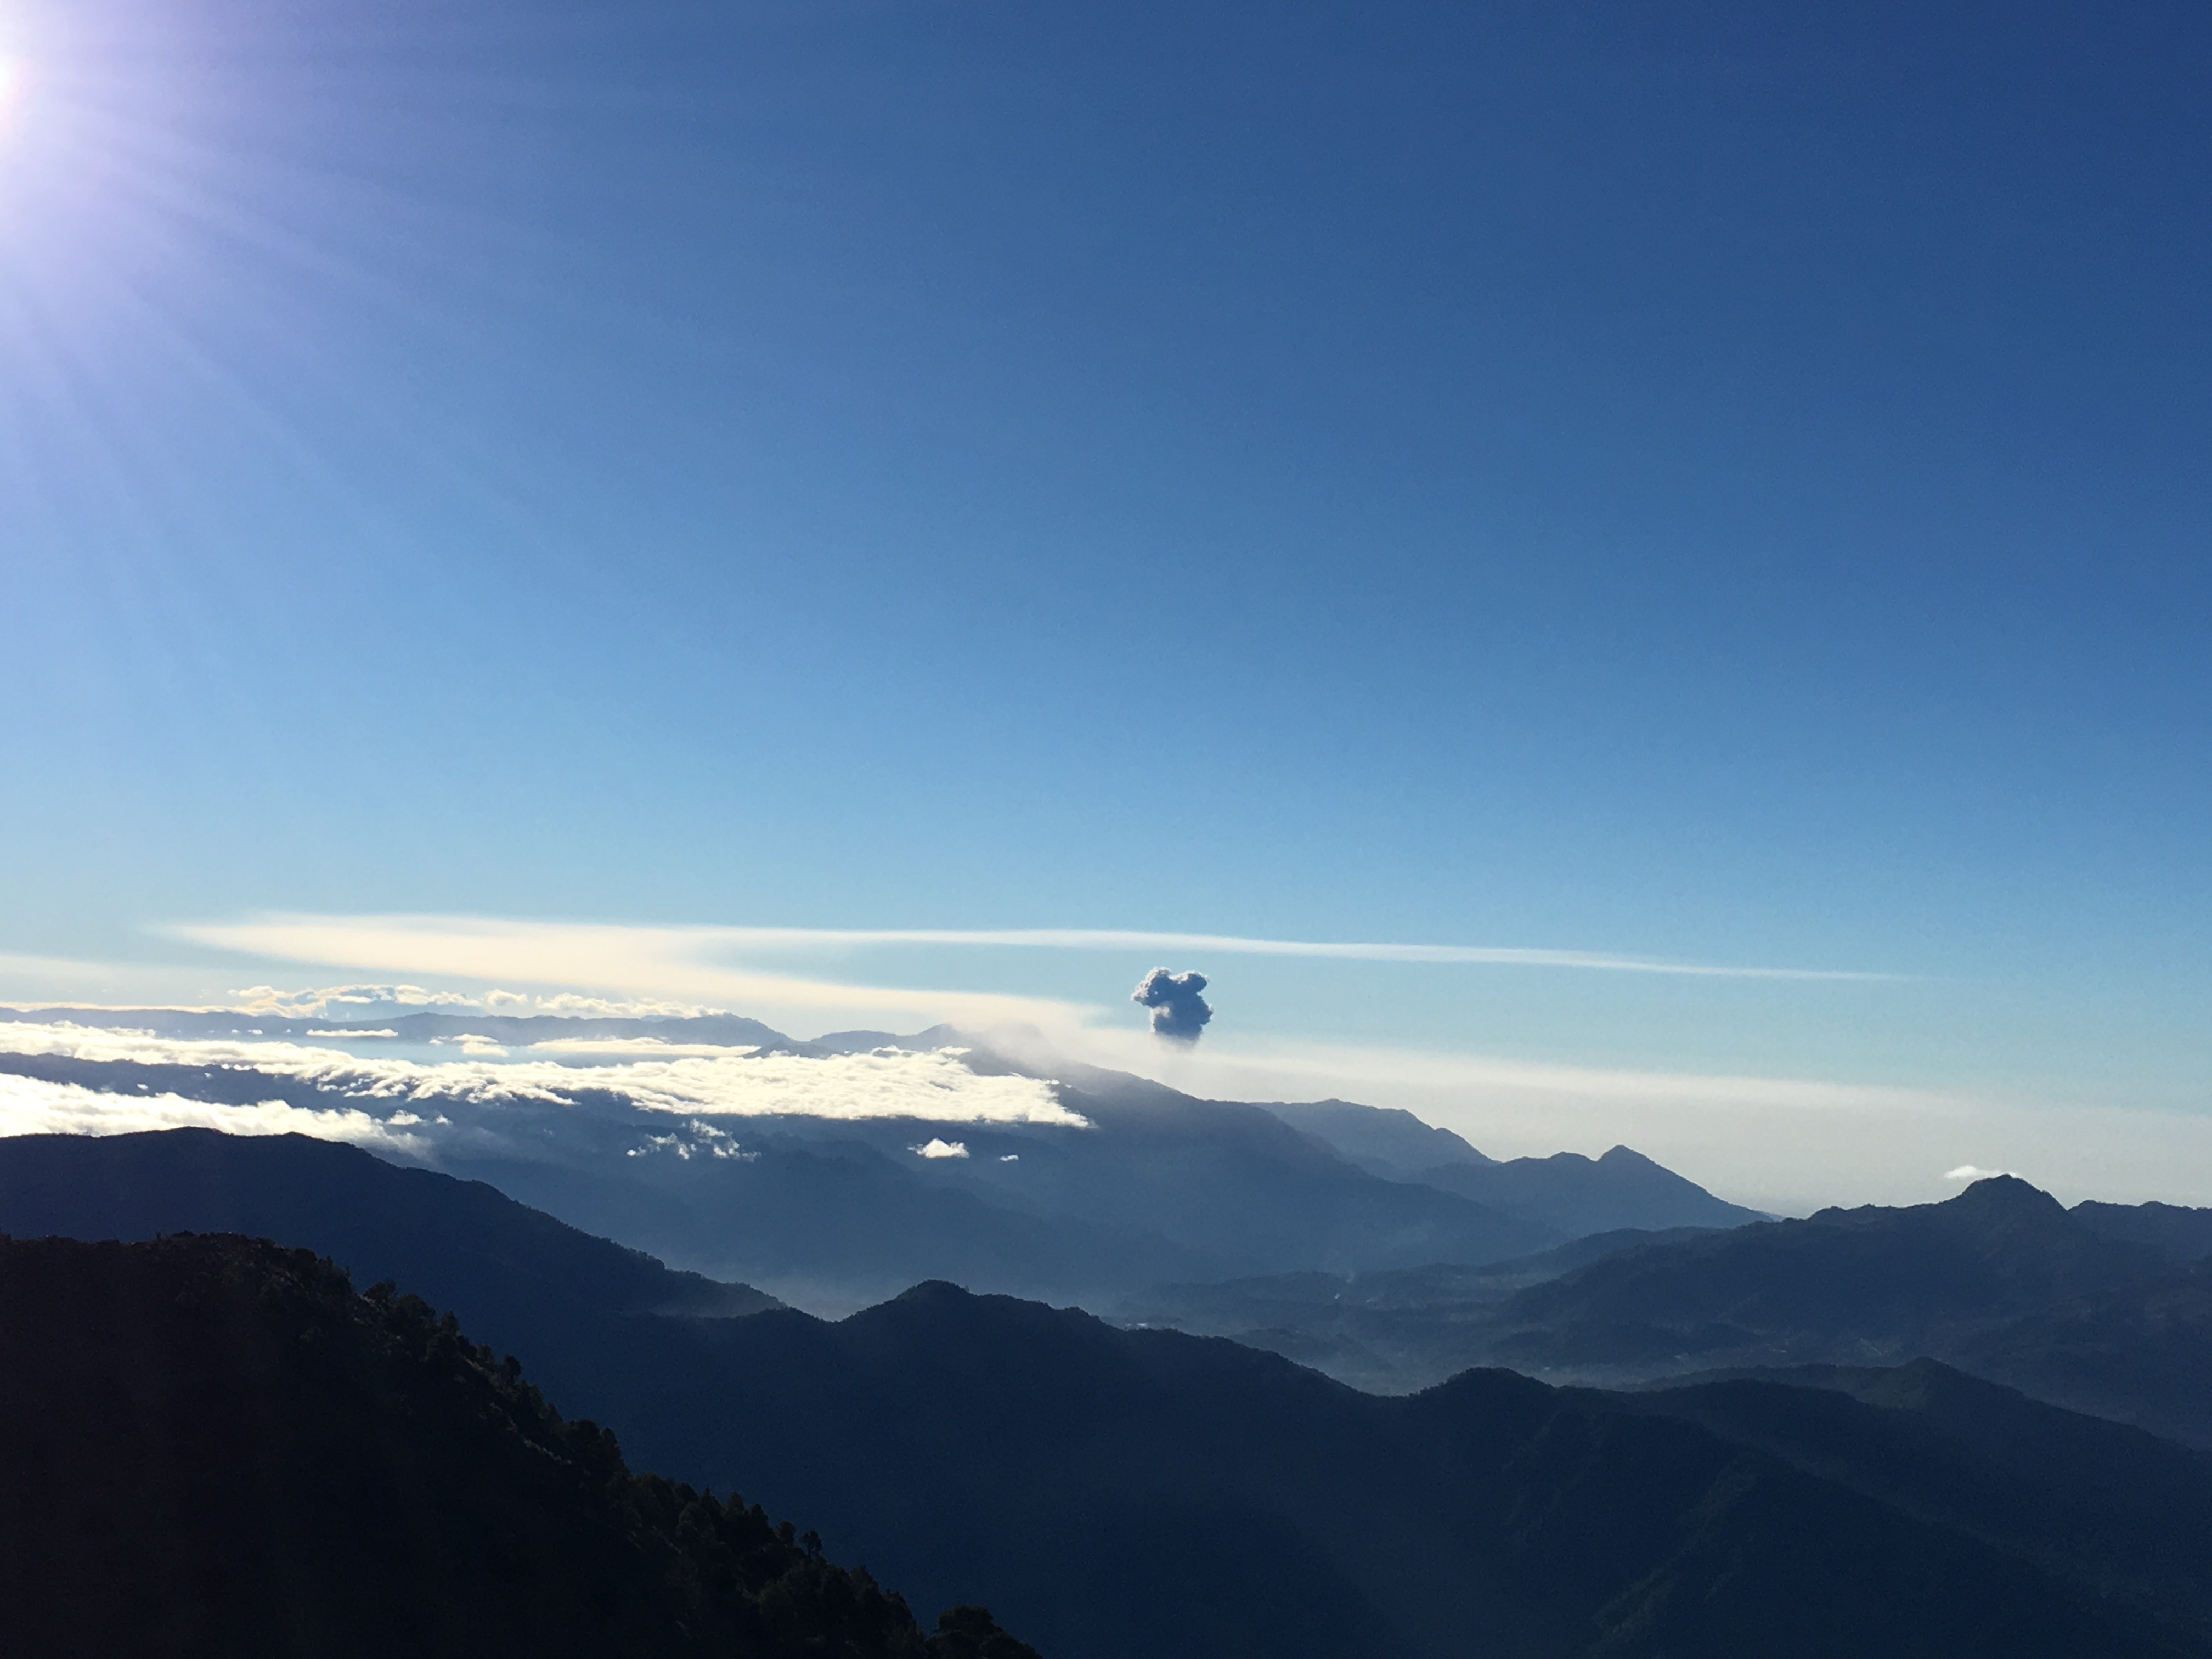
horizon, mountain, cloud, sky, sunrise, sunlight, mountain range, flight, extreme sport, paragliding, summit, alps, air sports, landform, atmospheric phenomenon, atmosphere of earth, mountainous landforms